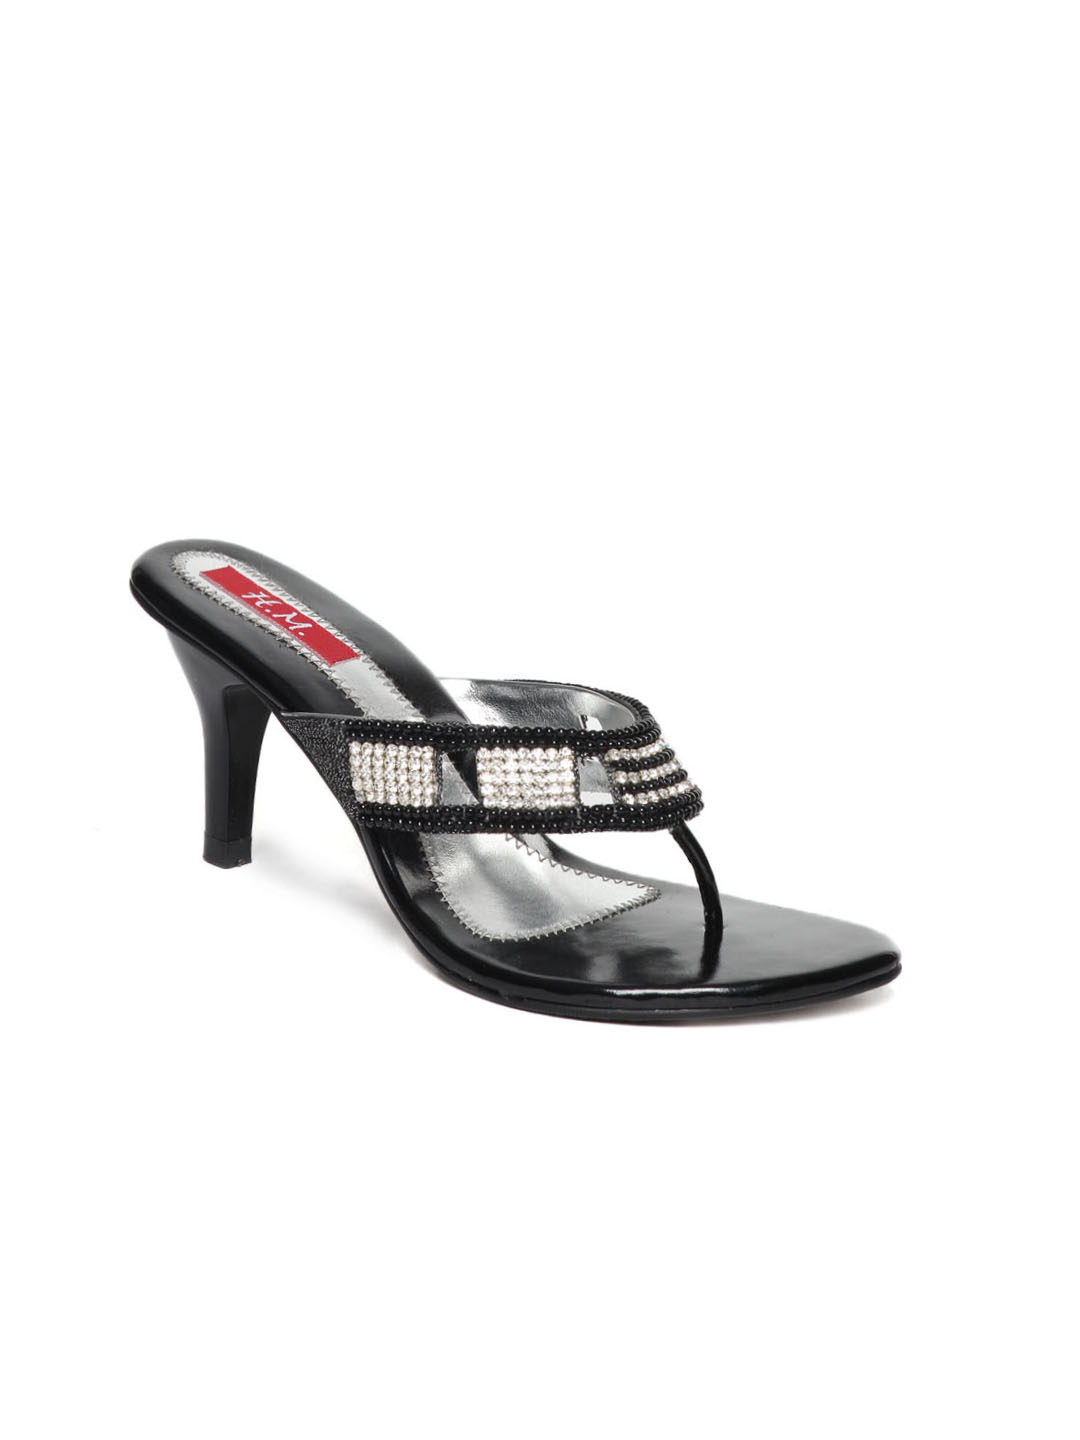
HM Women Black Heels
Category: Footwear / Shoes / Heels
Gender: Women
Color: Black
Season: Winter 2012
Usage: Casual